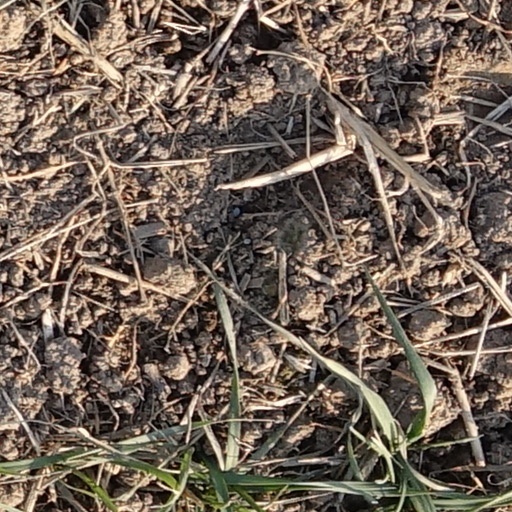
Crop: wheat